Harry Semels

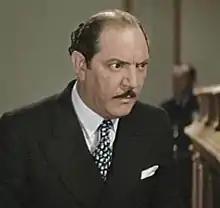
Semels in the Three Stooges short "Disorder in the Court" (1936)

Harry Semels (November 20, 1887 – March 2, 1946) was an American film actor. He appeared in over 315 films between 1917 and 1946.